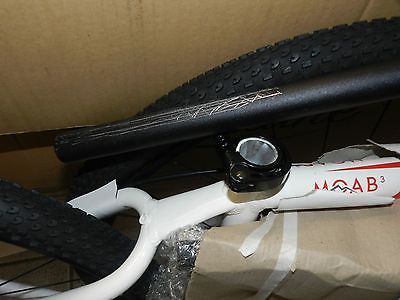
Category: bicycle